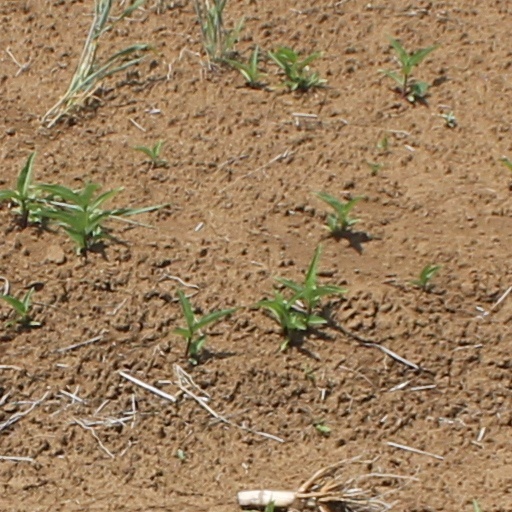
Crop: wheat